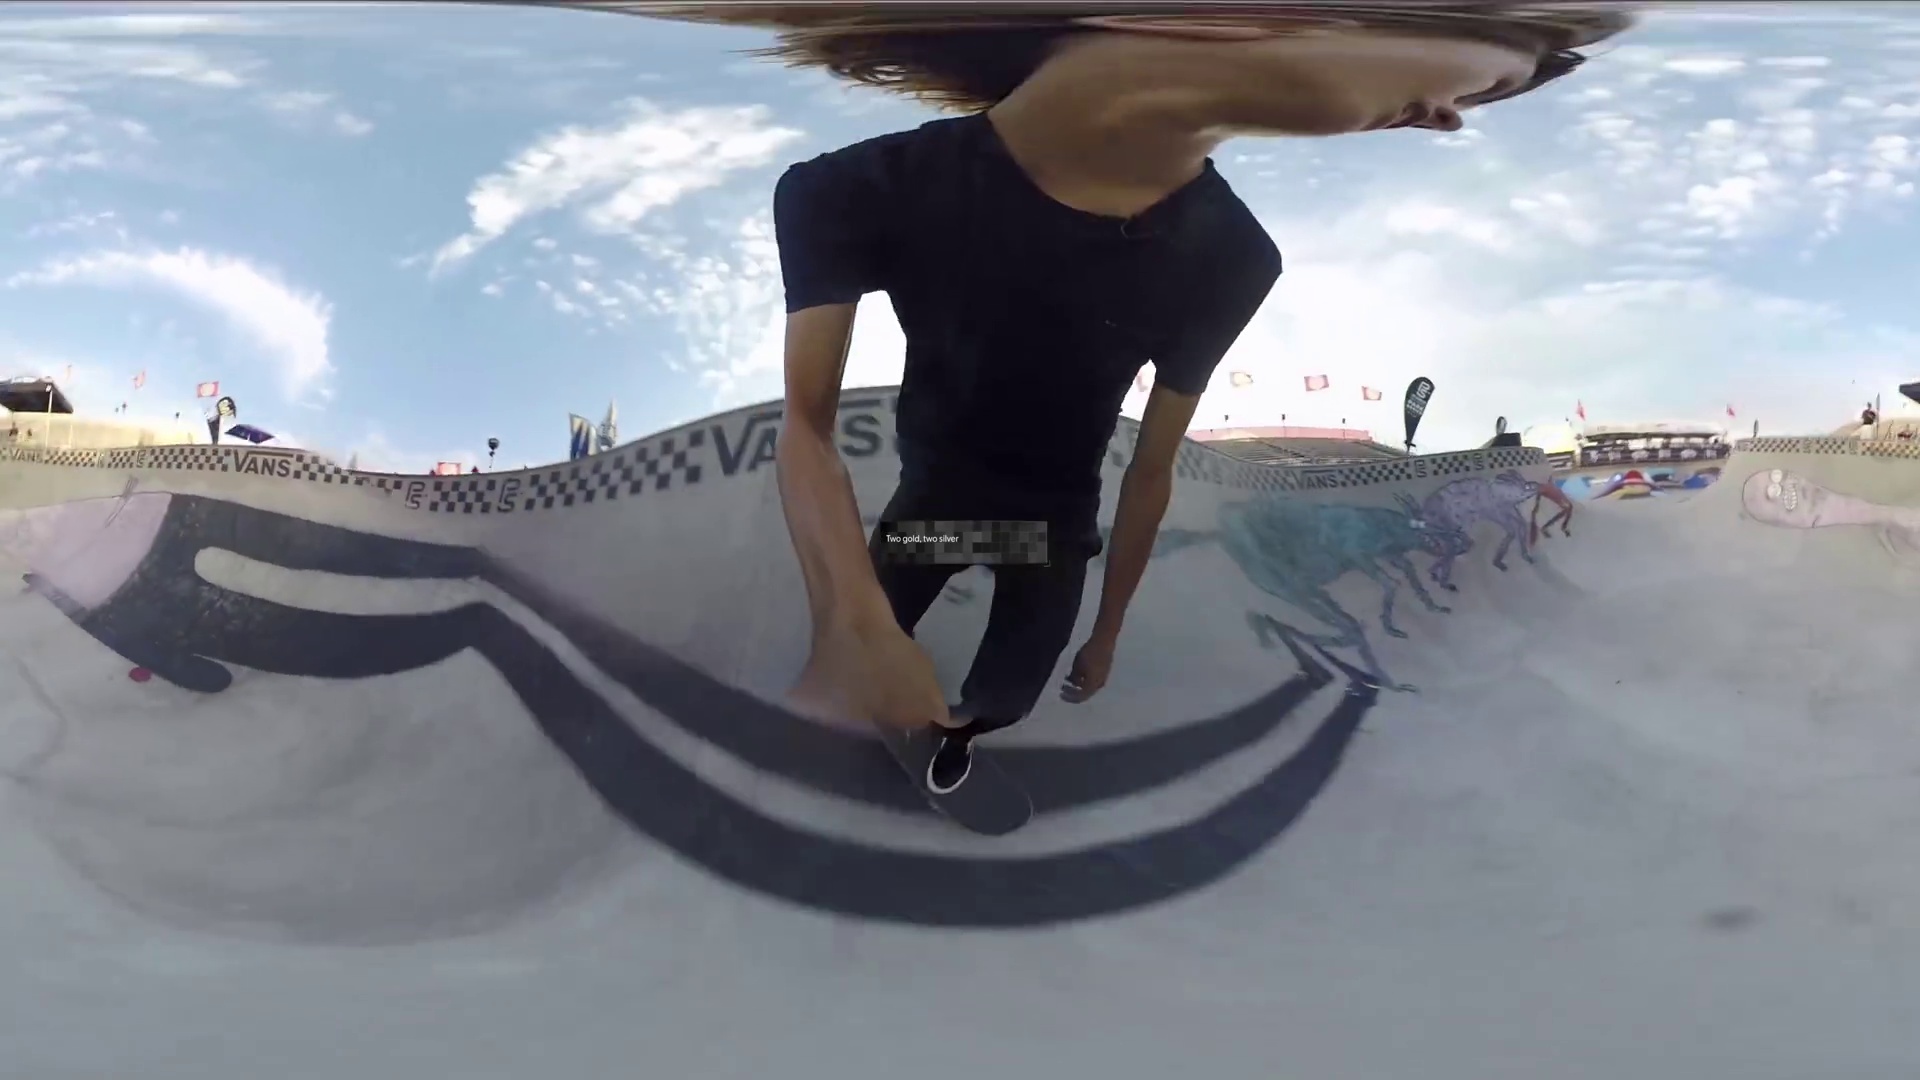
Referred object: Skateboarders

Referred object: look down to see the skateboard on the floor